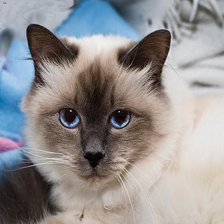
Species: cat
Breed: Birman